Whatstandwell

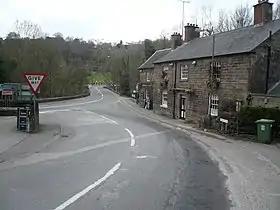
The A6 road from the Derby direction at the left behind the road-sign, with first half of the 'S' bend, the bridge over the River Derwent, and the right-turn in the distance where the road proceeds towards Matlock

The village has an active social group that holds several village events each year. The flagship of these is the Whatstandwell Festival held across the valley at Hankin Farm in the middle of June. This features locally brewed real ale, local bands, games and a BBQ. The social group also organises a horticultural show, bonfire night, and a carol concert. The once-annual raft race was abandoned because of a lack of support and access issues.